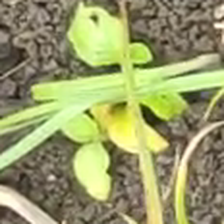
Weed species: Kena_(Commplina_benghalensio)